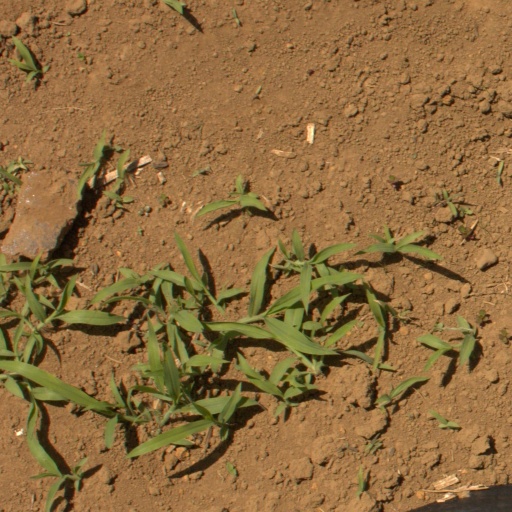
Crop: Jerusalem artichoke